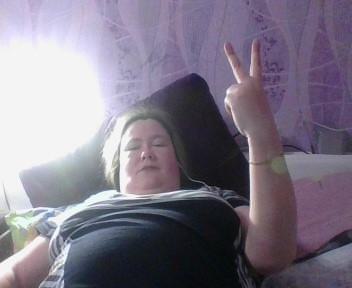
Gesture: peace_inverted